Kristín Helga Gunnarsdóttir

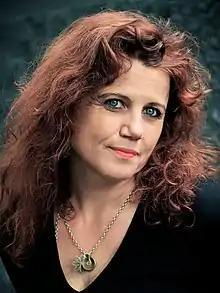
Kristín Helga Gunnarsdóttir

Kristín Helga Gunnarsdóttir (born 24 November 1963) is an Icelandic writer, columnist and novelist and environmental activist. Three time winner of the Icelandic Women´s literature award and the Reykjavík City Children's Book Award and nominated for the Nordic Council Literature Award in 2019. She is best known for her series of children's books on the character Fíasól, also published in Russian 2019. She has also written for theatre, radio and television. Kristín Helga is a journalist and a former reporter and a newscaster for an Icelandic TV channel Stöð 2 and on the radio. She studied journalism and Spanish at the University of Utah, along with Spanish studies at the University of Iceland and at the University of Barcelona.